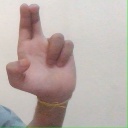
अक्षर: आ